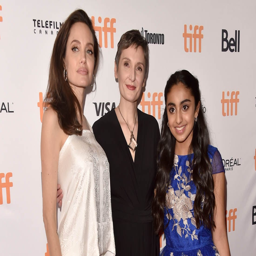
actor , film director and person attend premiere during festival